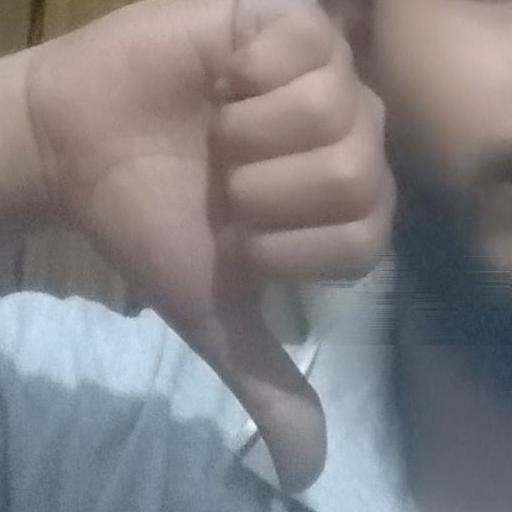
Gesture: dislike